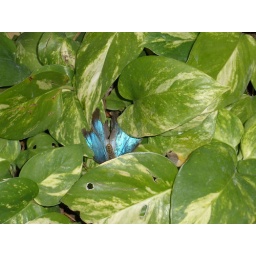
blue butterfly in a bush